Ilham Shahmuradov

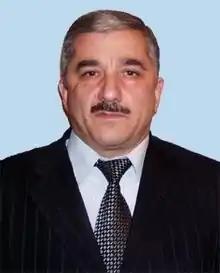

Ilham Shahmuradov (born 1 January 1958) is the Azerbaijan National Academy of Sciences Head of Bioinformatics laboratory in ANAS Botany Institute, professor of Department of Medical Biology and Genetics in the Azerbaijan Medical University, doctor of biological sciences, Curator of the Bioinformatics courses in the Departments of Biology, Ecology and Solil Sciences, Baku State University, corresponding member of Azerbaijan National Academy of Sciences